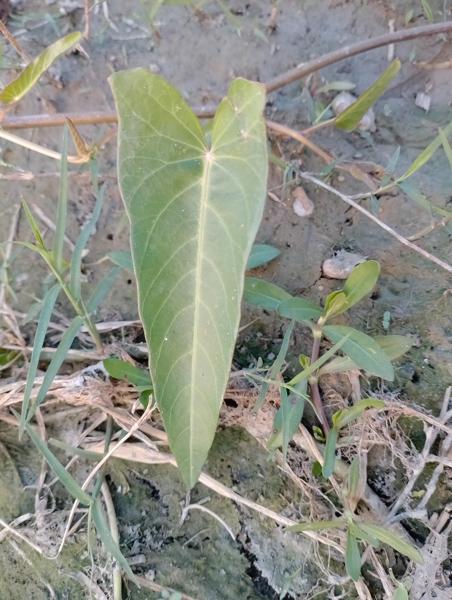
Weed species: Ipomoea aquatic